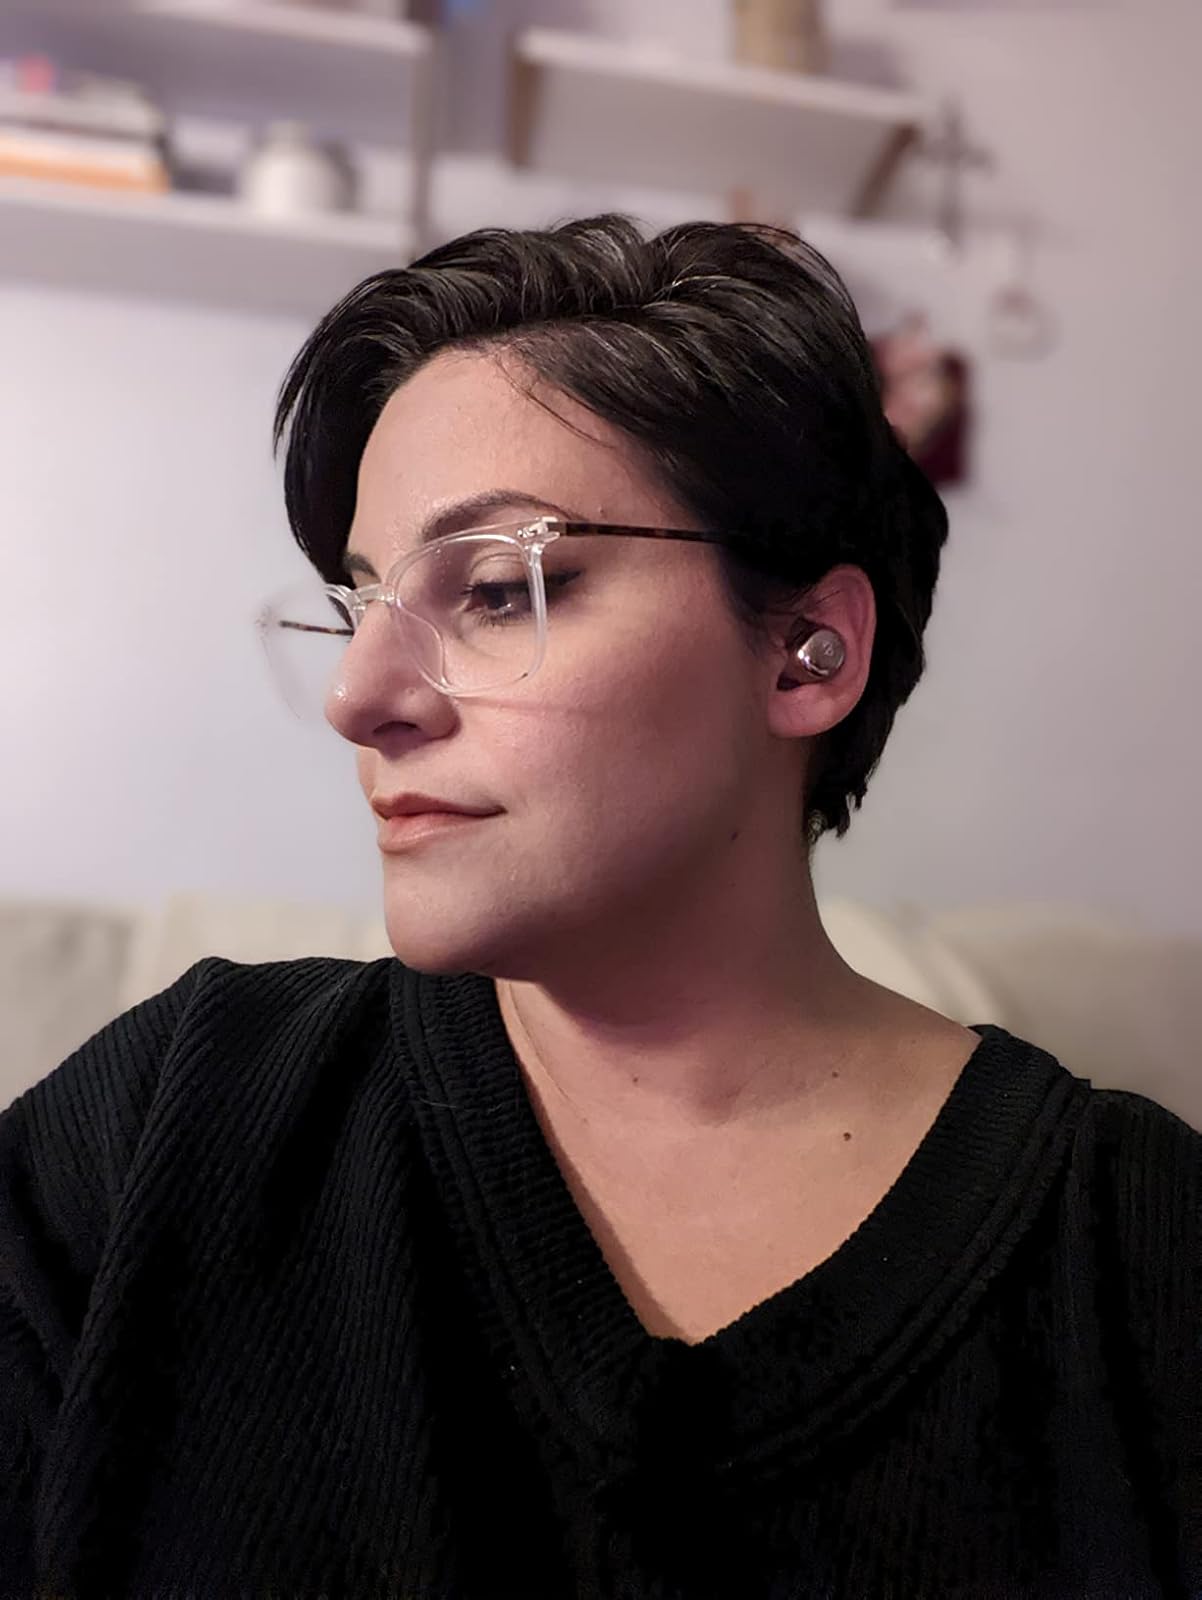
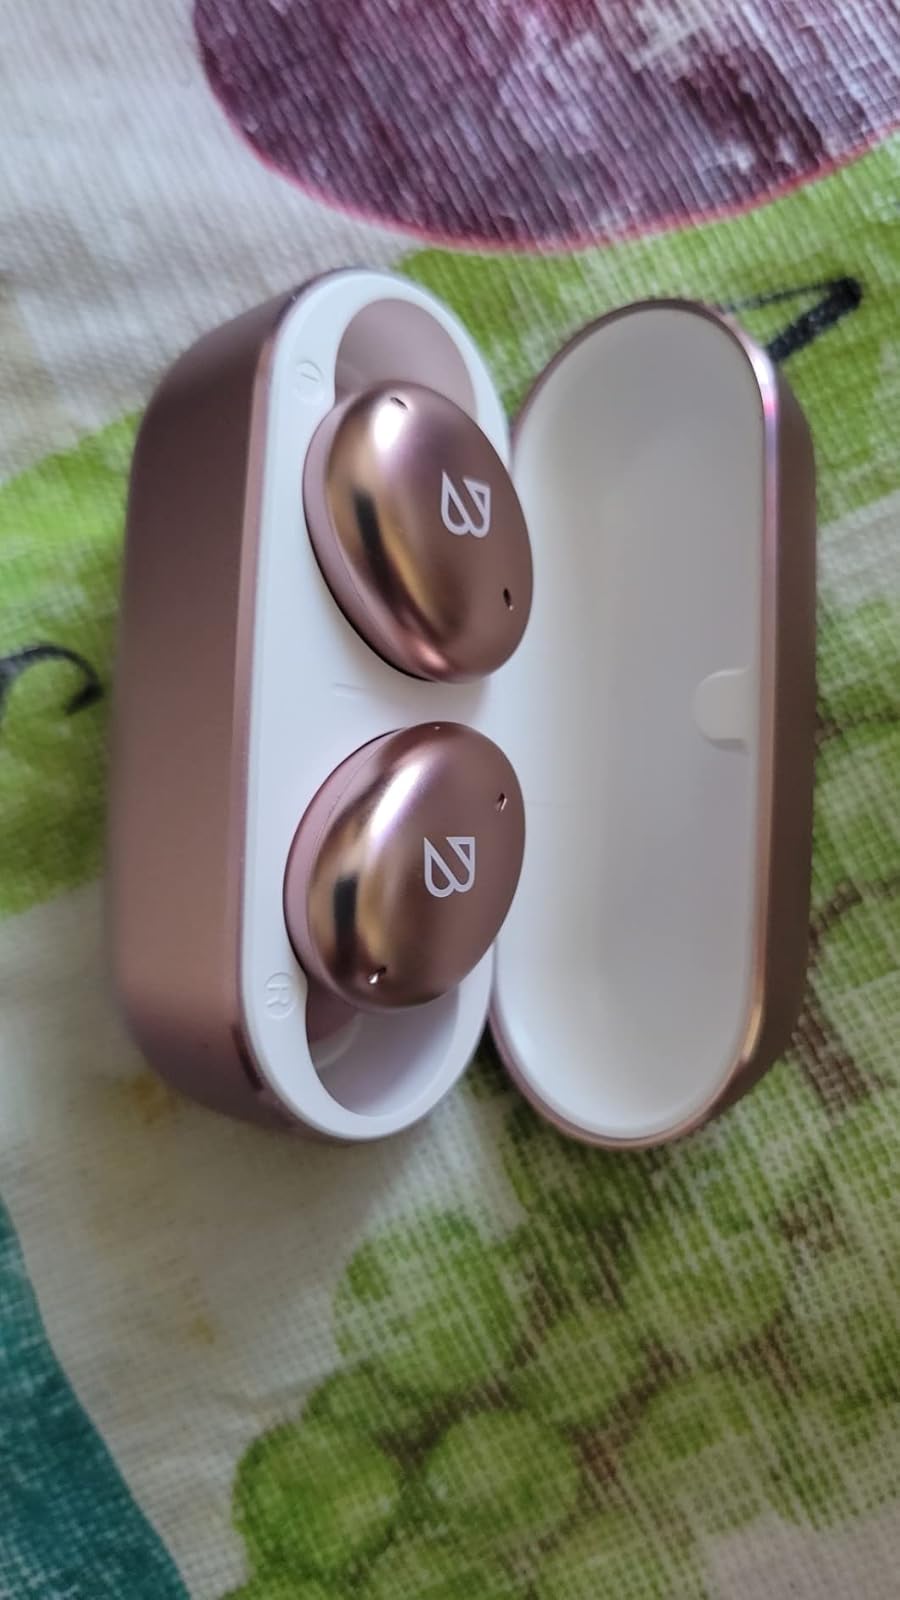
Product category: earbuds
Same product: yes